Frank Lawry

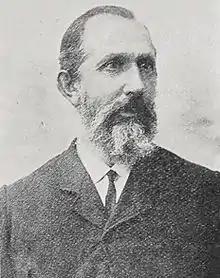

Francis Lawry (1839 – 19 January 1921) was a conservative then Liberal Party Member of Parliament in New Zealand.